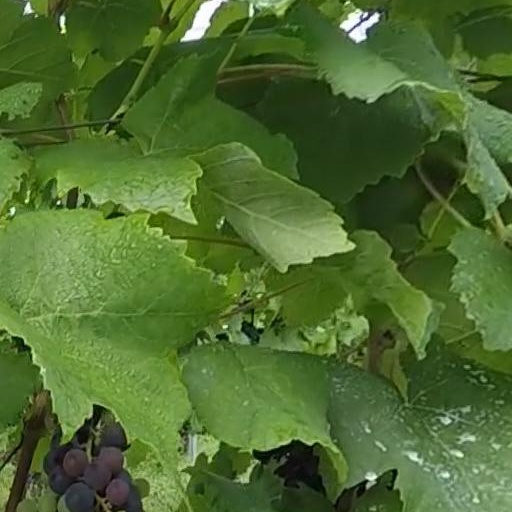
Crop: grape